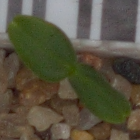
Label: cleavers